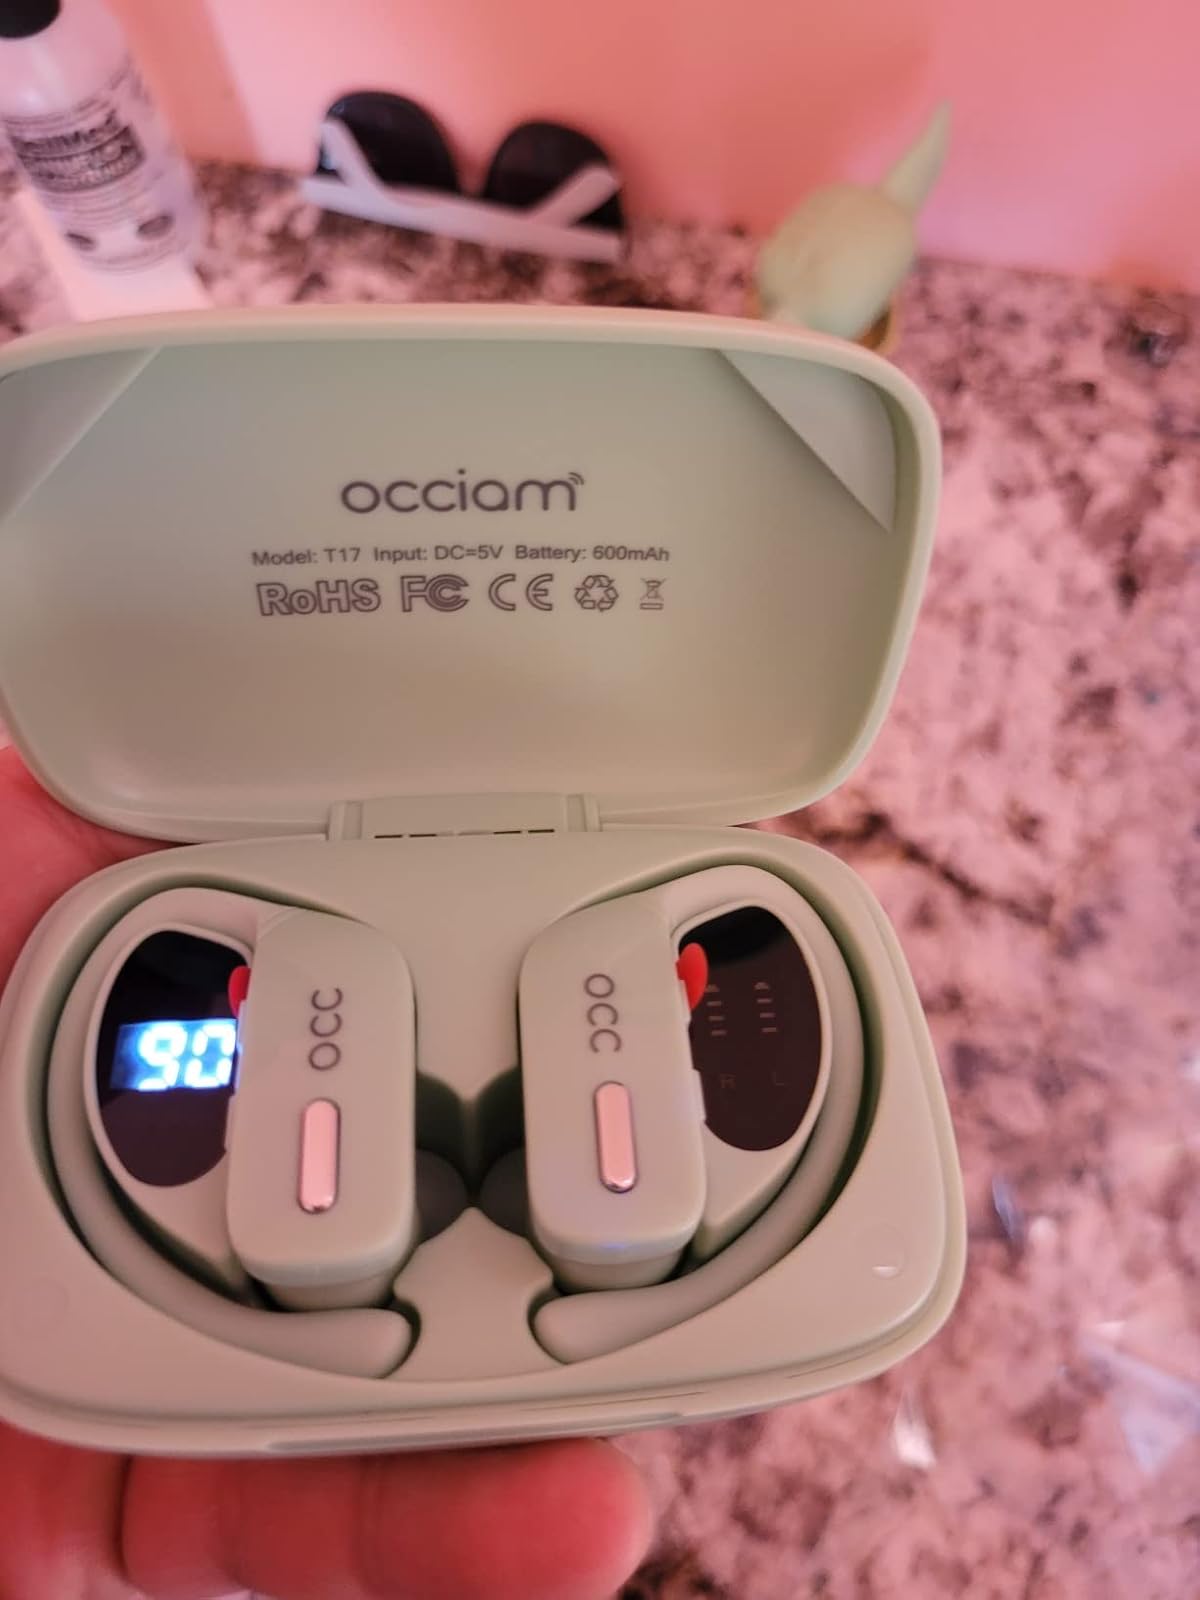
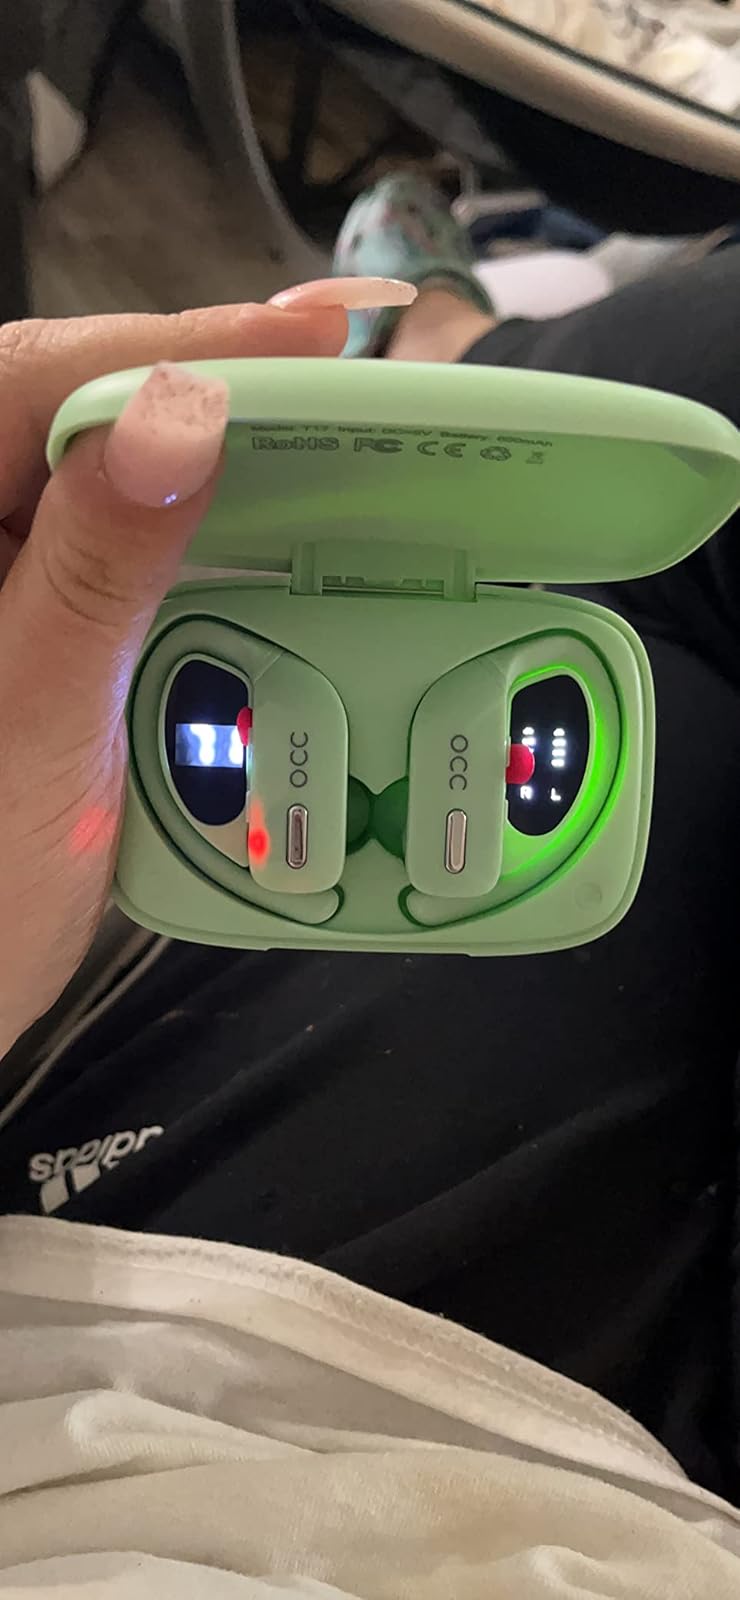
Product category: earbuds
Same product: yes